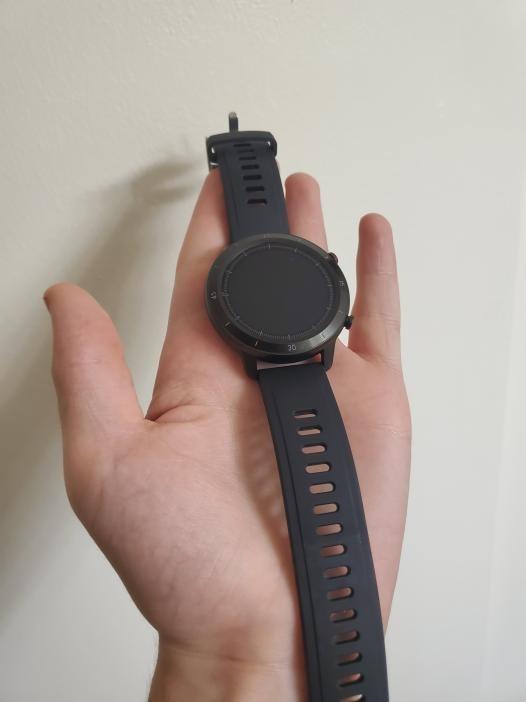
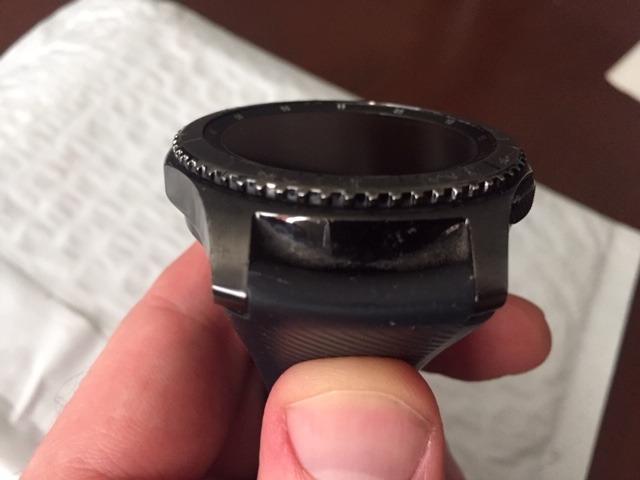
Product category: smartwatch
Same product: no